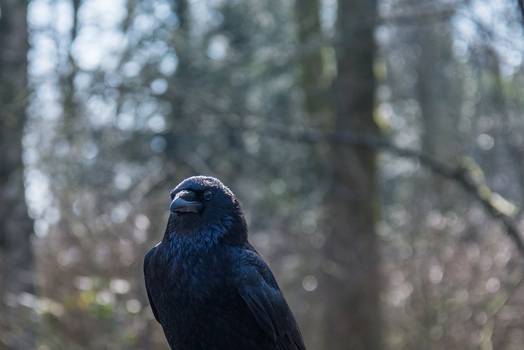
Label: No Watermark